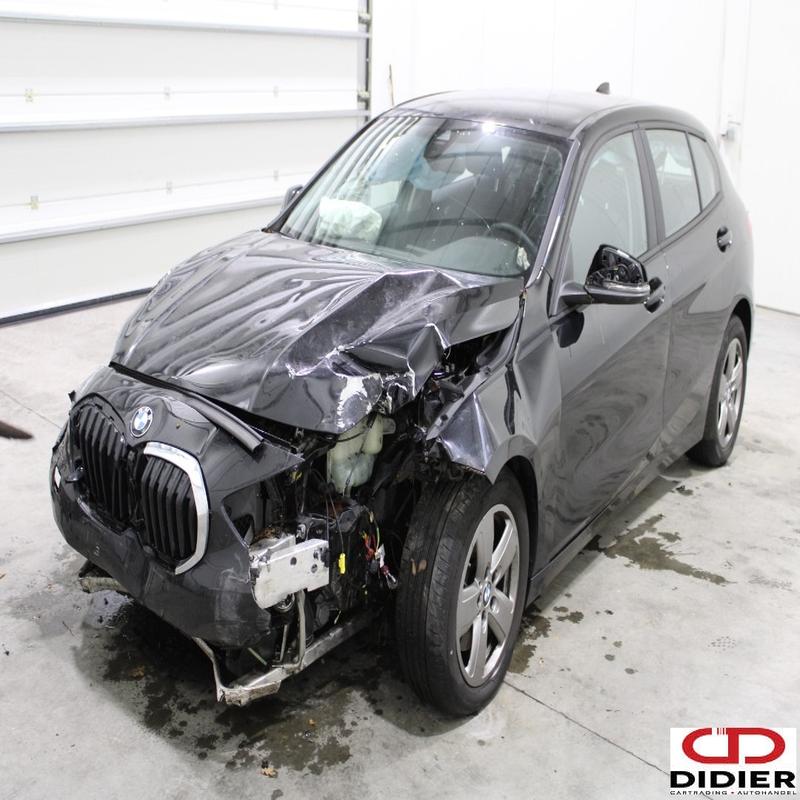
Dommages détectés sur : plaque d'immatriculation avant, pare-choc avant, feu avant droit, feu avant gauche, capot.
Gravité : majeur